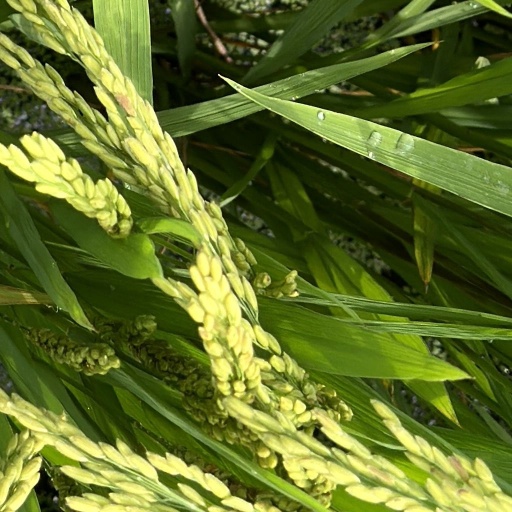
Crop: rice